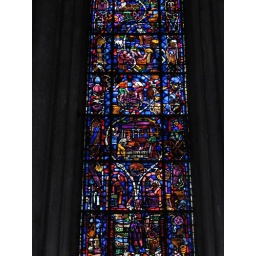
Detail of a stained glass window in Notre Dame that depicts the champagne process.